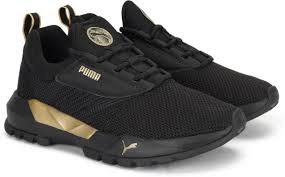
Label: Sneaker